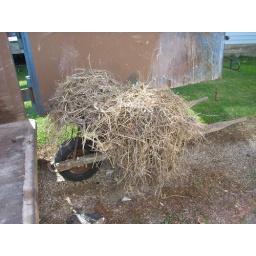
The giant bird nest that was in the wall at the peak of the house.